René Leegte

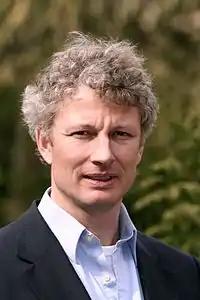
René Leegte

René Willums Leegte (born 8 July 1968, in The Hague) is a Dutch politician and former businessman. As a member of the People's Party for Freedom and Democracy he was a member of the House of Representatives of the Netherlands between 26 October 2010 and 24 March 2015. He focused on matters of natural environment, sustainable development and energy.